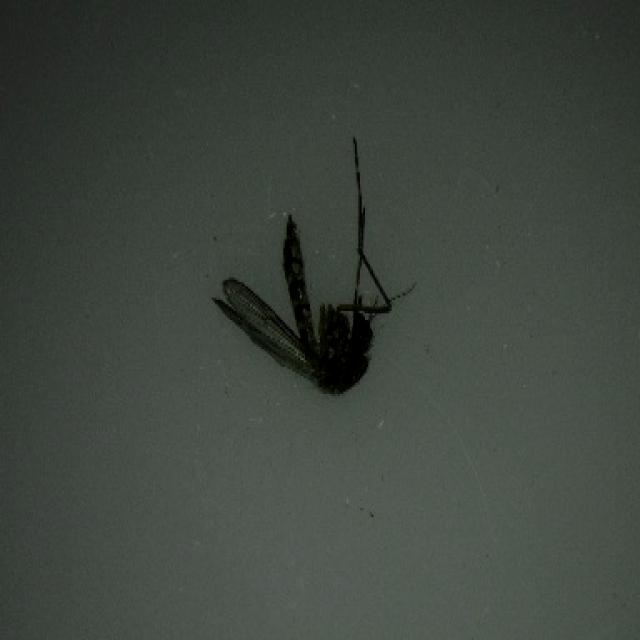
Species: aedes_vexans